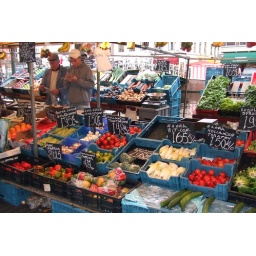
Fruit street market stand in Leiden